QSI International School of Dushanbe

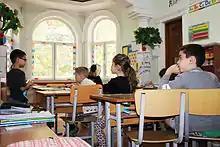

In 2022, students at QSID in early elementary classes are provided iPads to use in class, with older elementary students having access to two stationary computer labs equipped with desktops plus a rolling laptop lab. The middle school use one-to-one laptops provided by the school, while students in secondary are required to have a personal device. There is also a secondary computer lab equipped with desktops and a limited number of desktops available in secondary classrooms for student use. The school currently employs one full-time and one part-time technology teacher, a full time IT Coordinator, and a part-time IT support person.